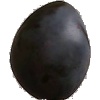
Label: Plum 3